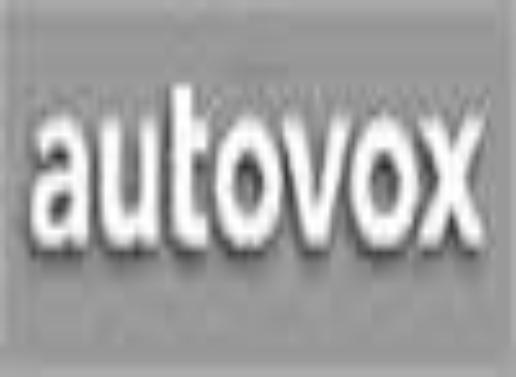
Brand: Autovox
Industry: Transportation